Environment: real
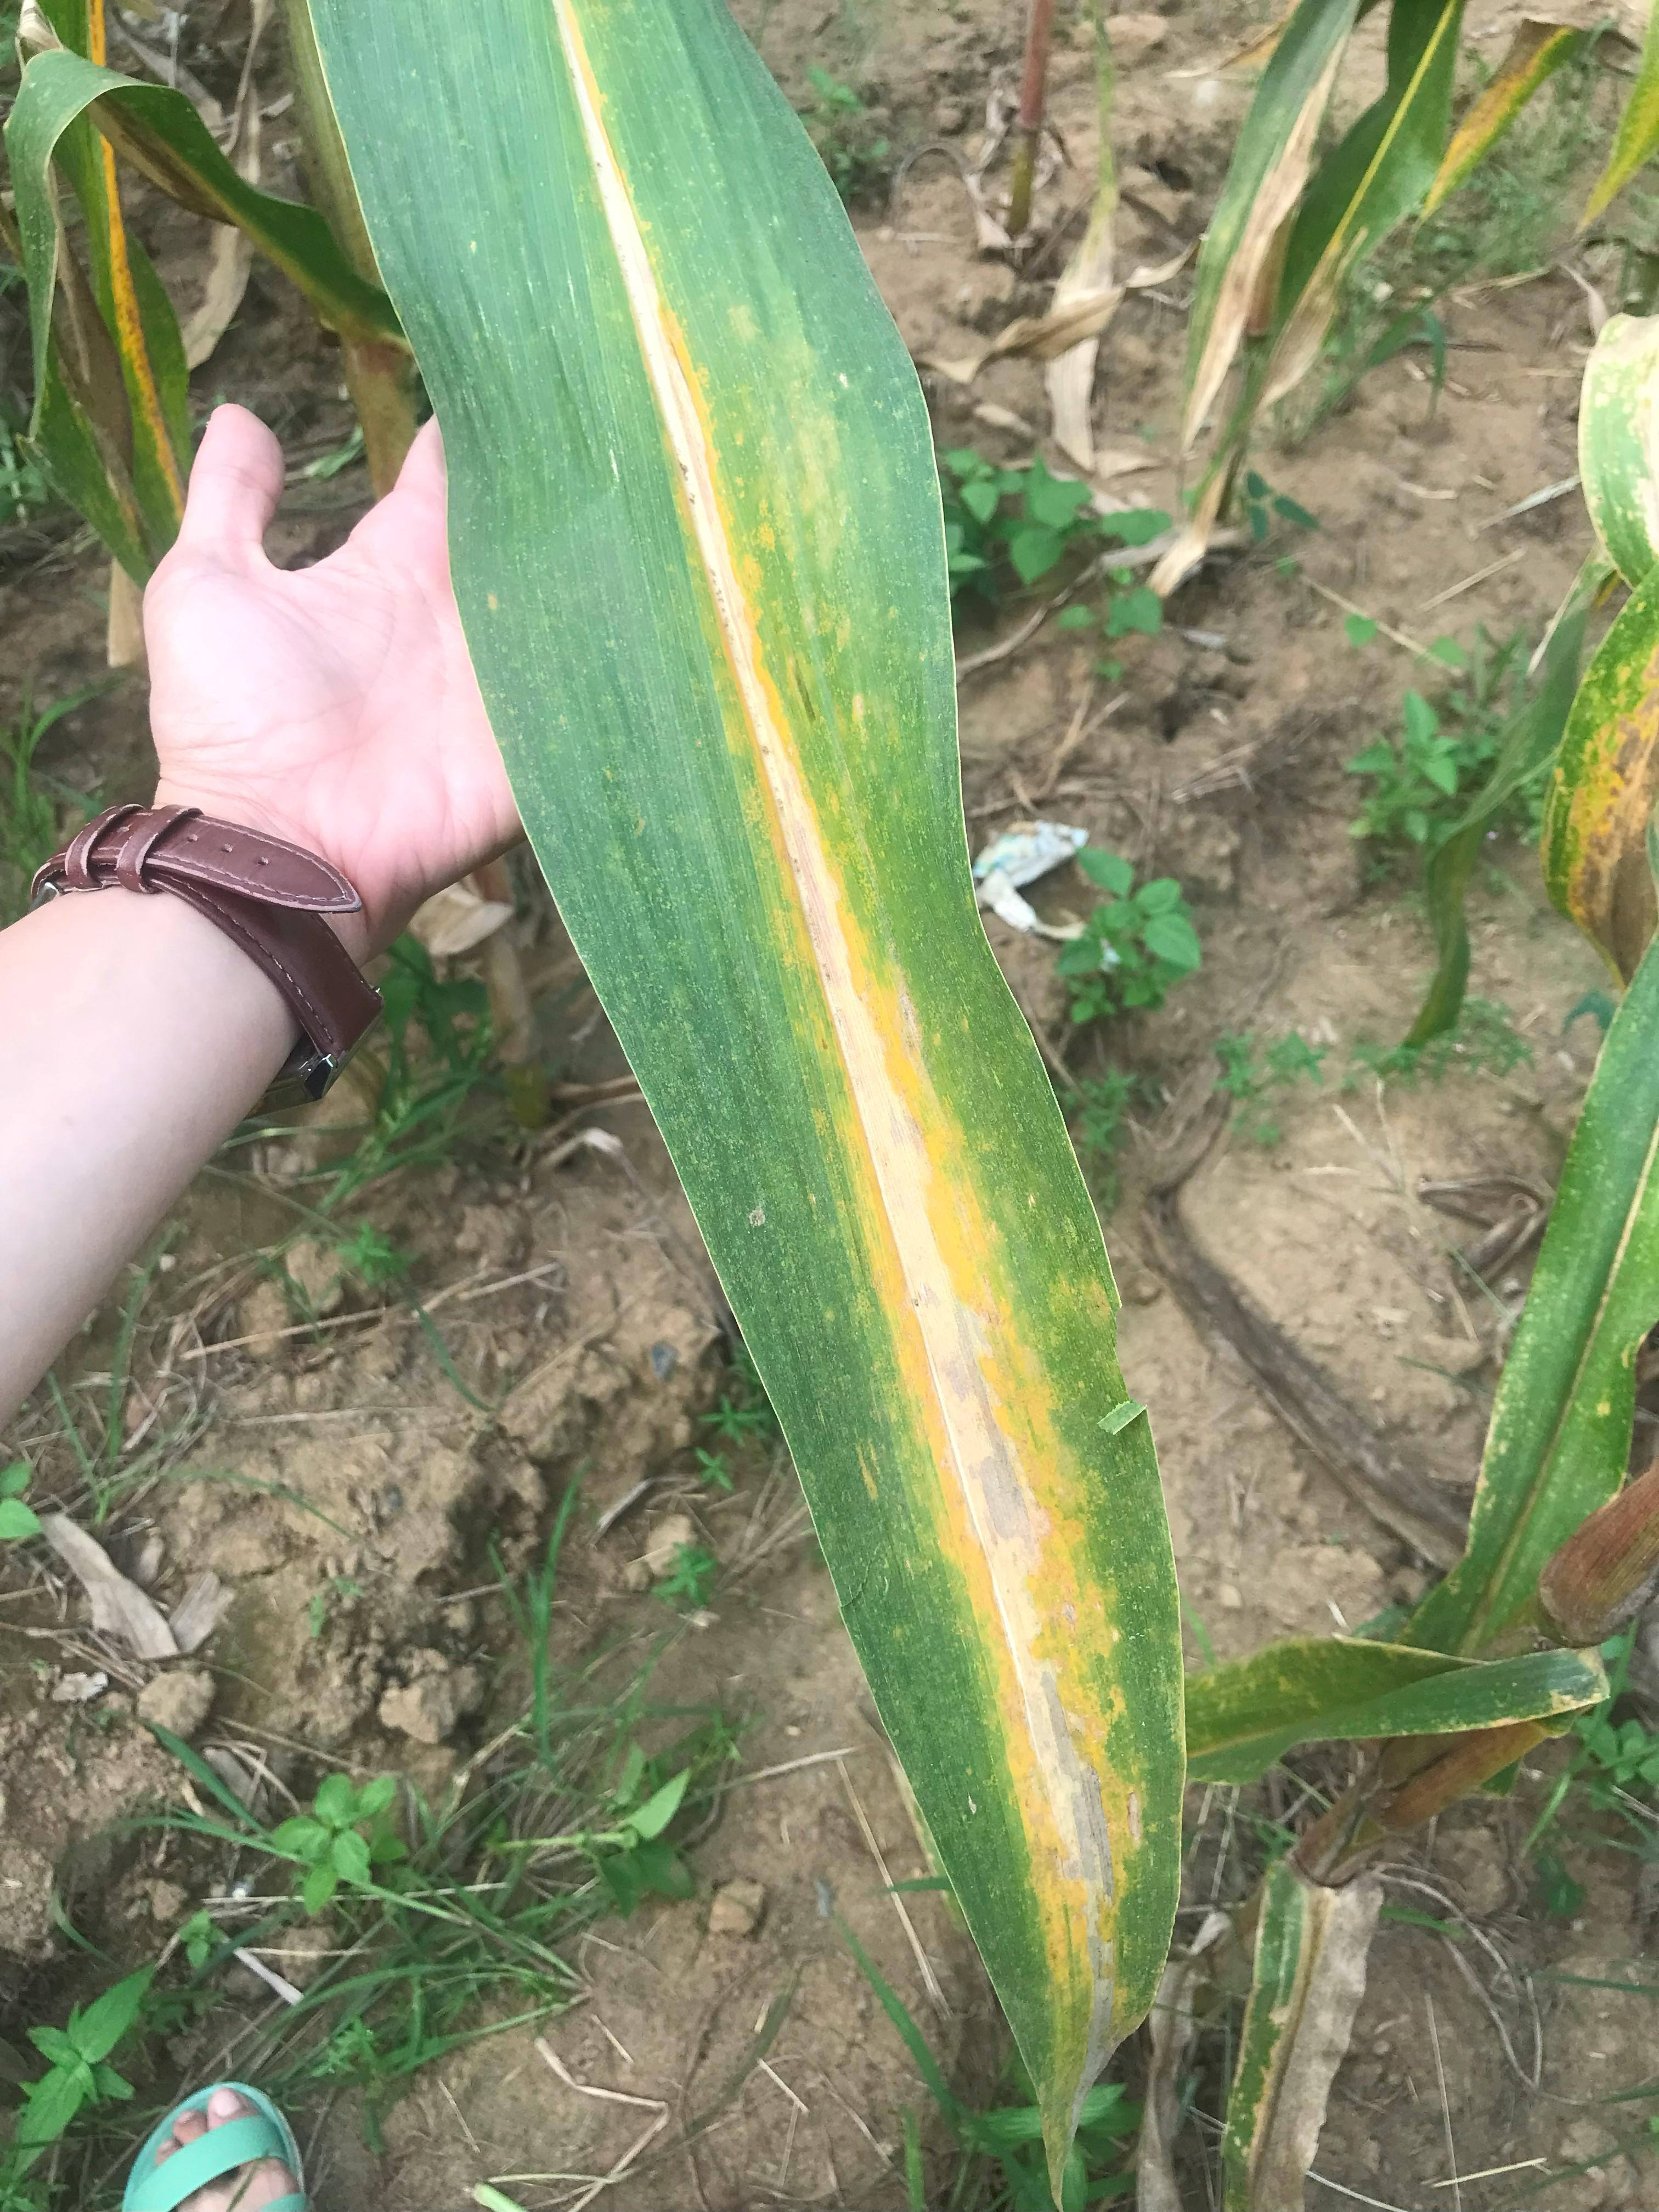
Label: nitrogen_deficiency